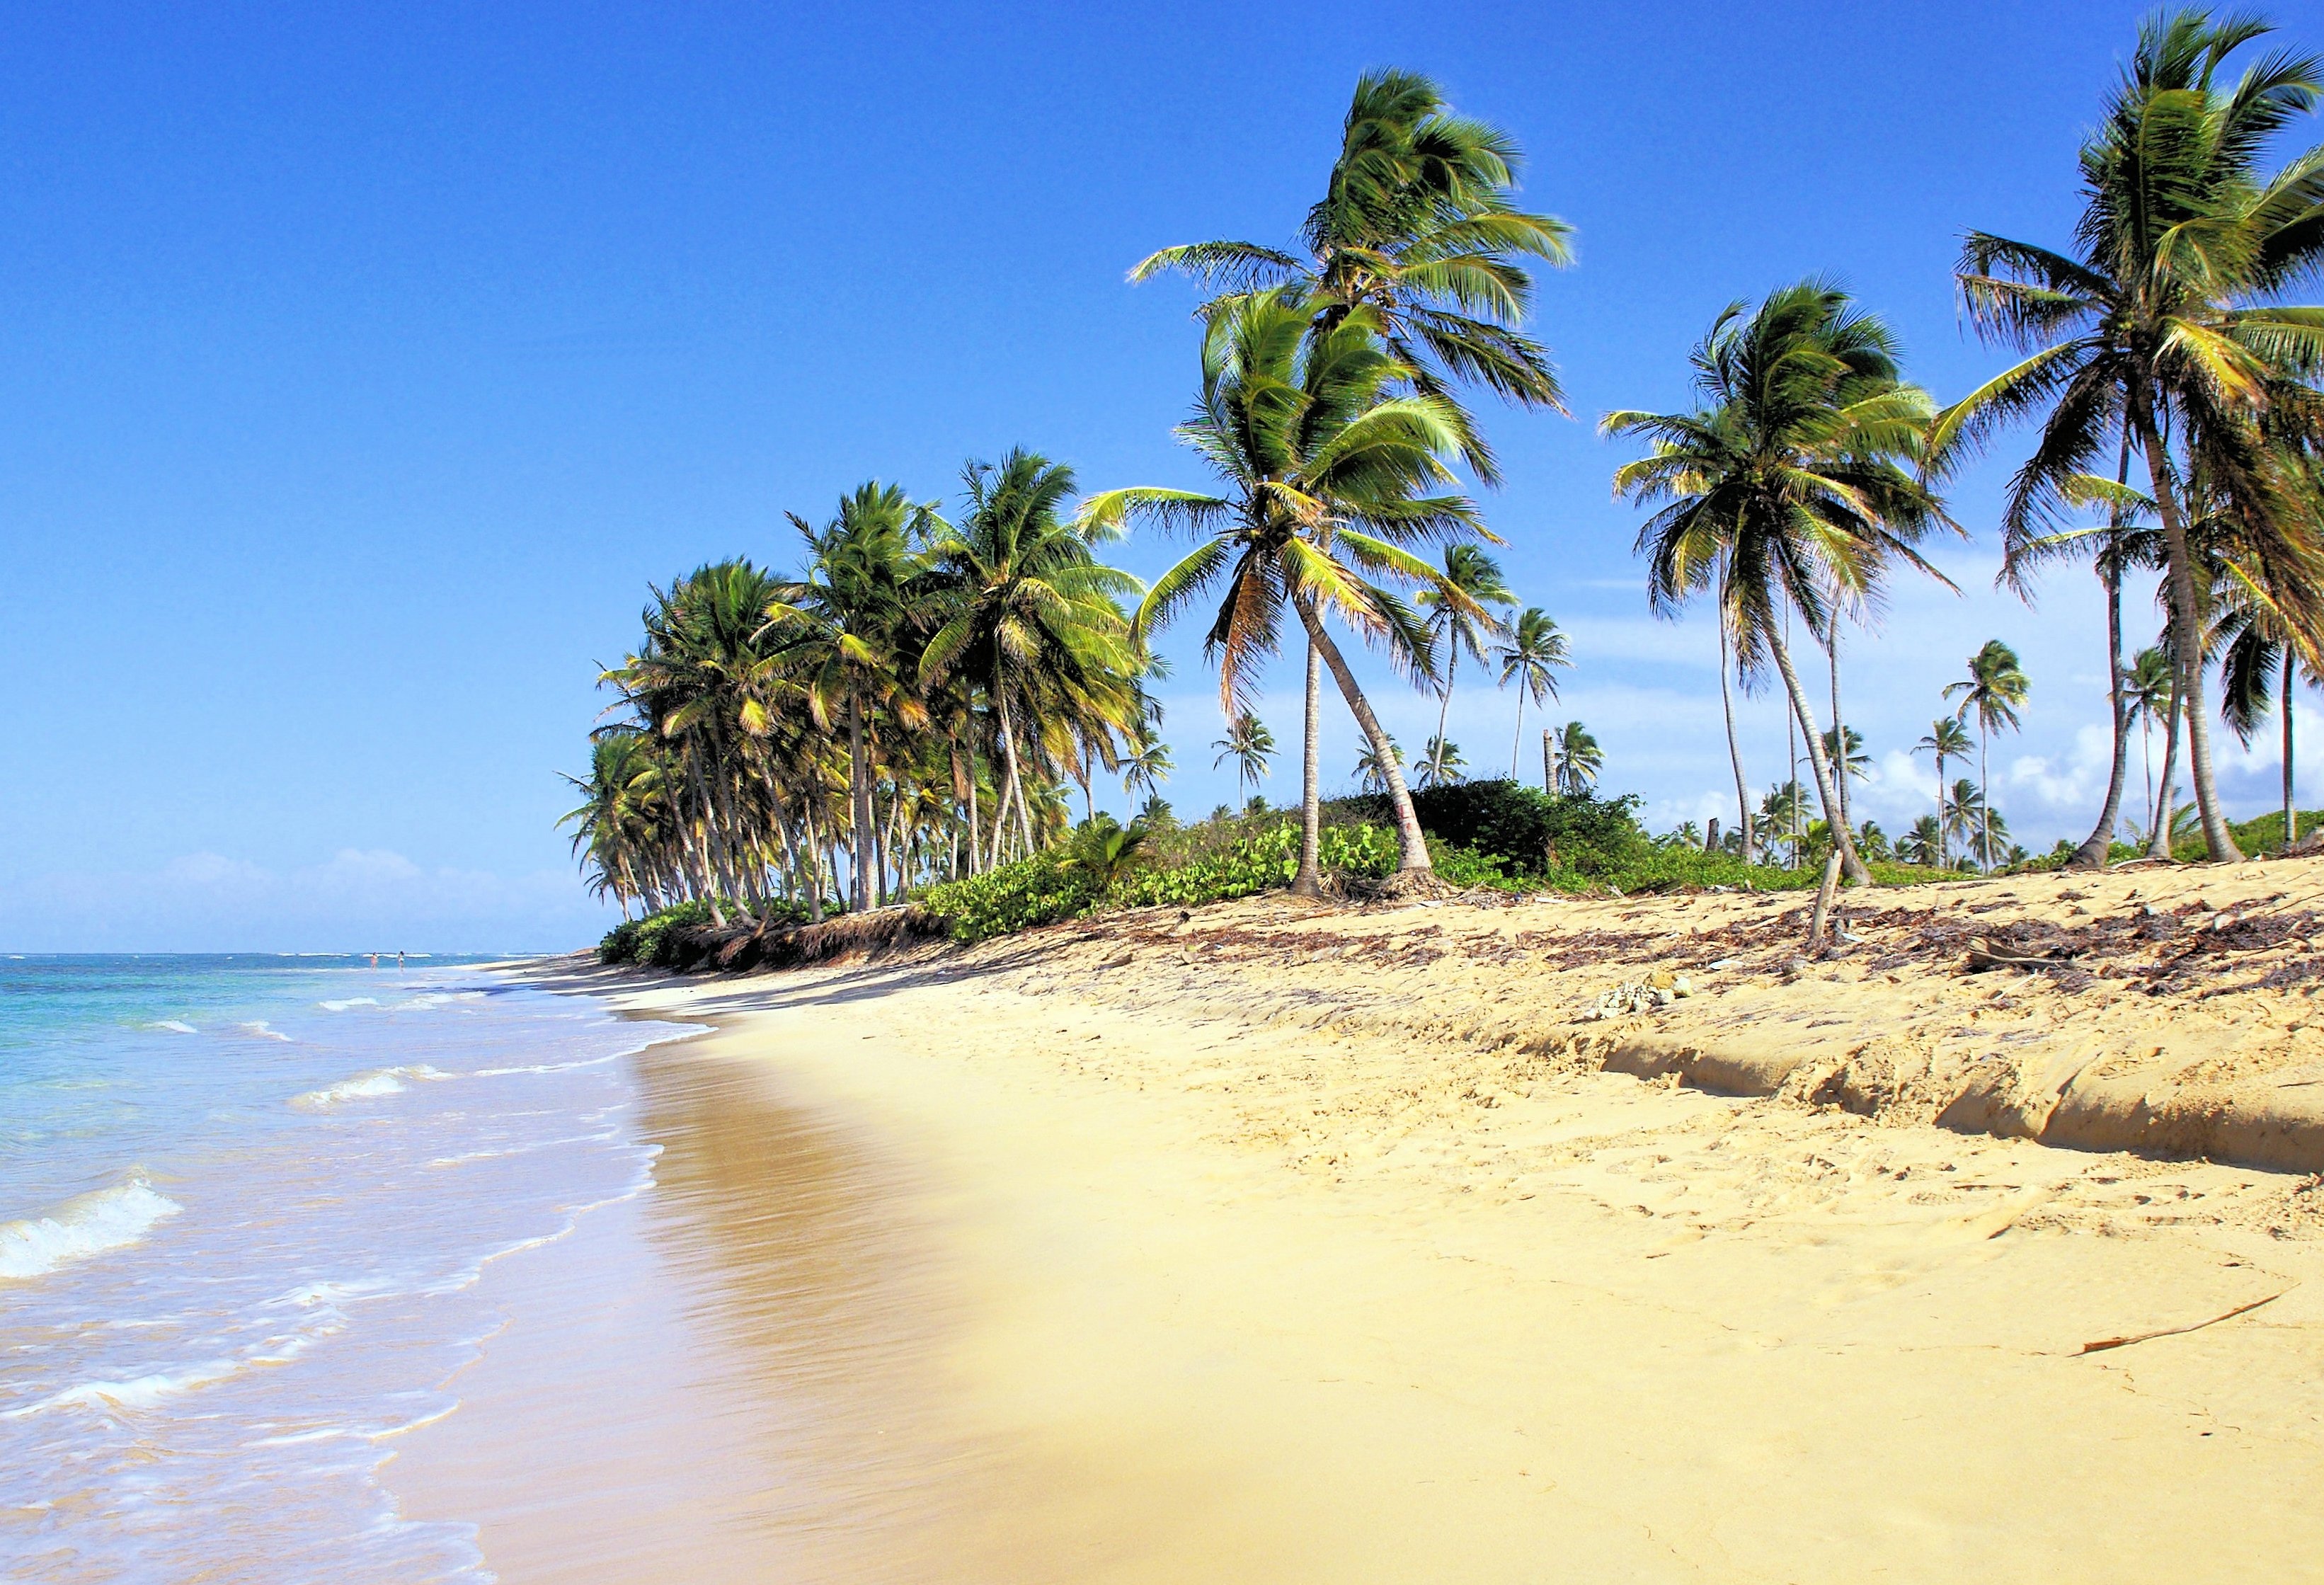
beach, sea, coast, tree, sand, ocean, shore, vacation, lagoon, bay, island, body of water, bavaro, caribbean, dominican republic, tropics, cape, arecales, palm family